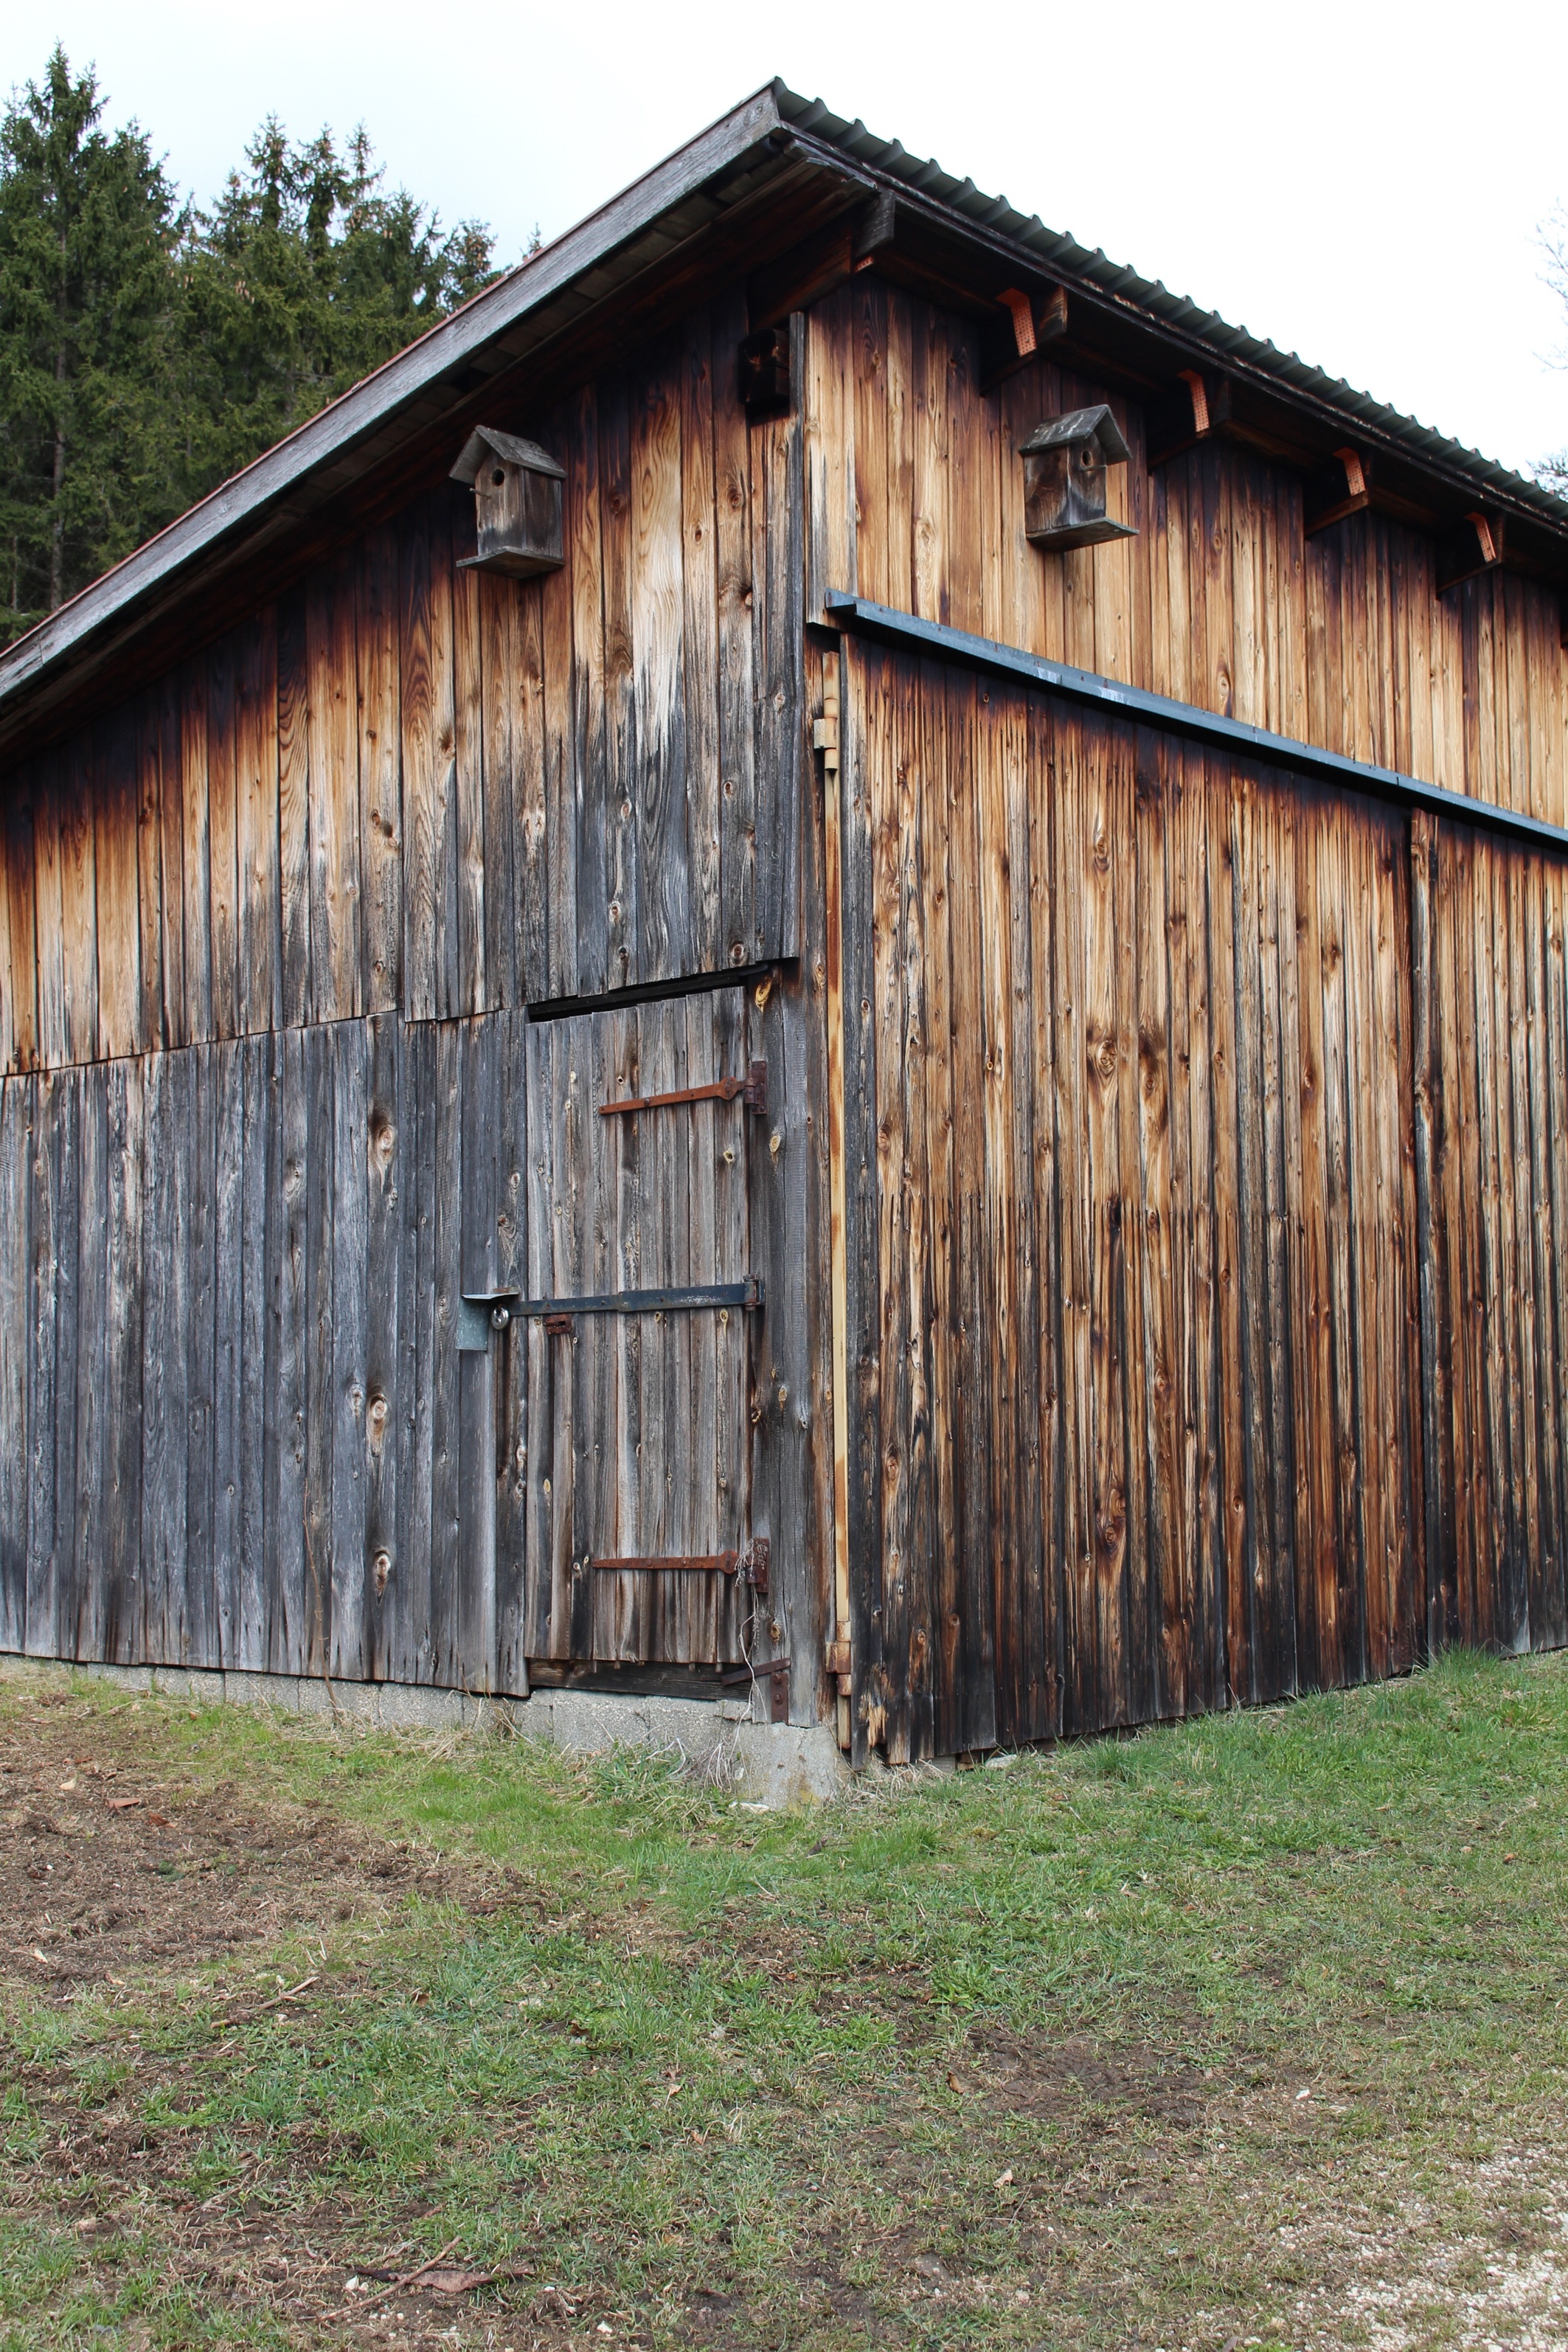
forest, fence, wood, building, old, barn, shed, hut, shack, lonely, weathered, stable, outhouse, quiet, rural area, wood shed, outdoor structure